Law of Jersey

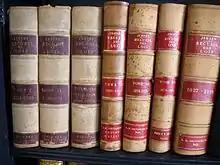
"Recueil de Lois de Jersey" from 1771

The highest form of legislation made by the States is "Laws". If a proposed Law is likely to be controversial, the general desirability of having new legislation on the topic may be debated before the law is drafted.